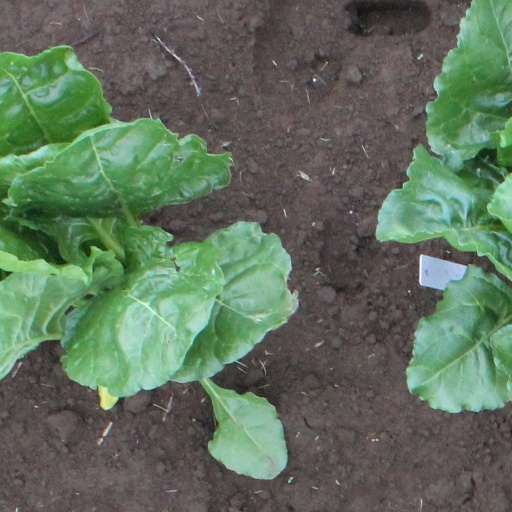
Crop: sugar beet